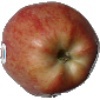
Label: Apple Red 1